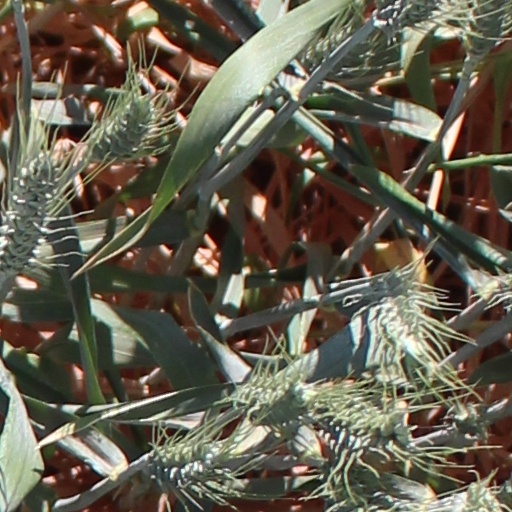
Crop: wheat